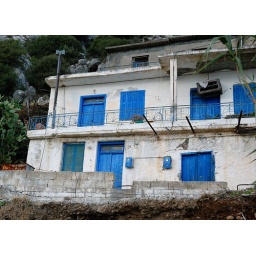
Agios Joannis near Koutsounari - traditional village - blue and white